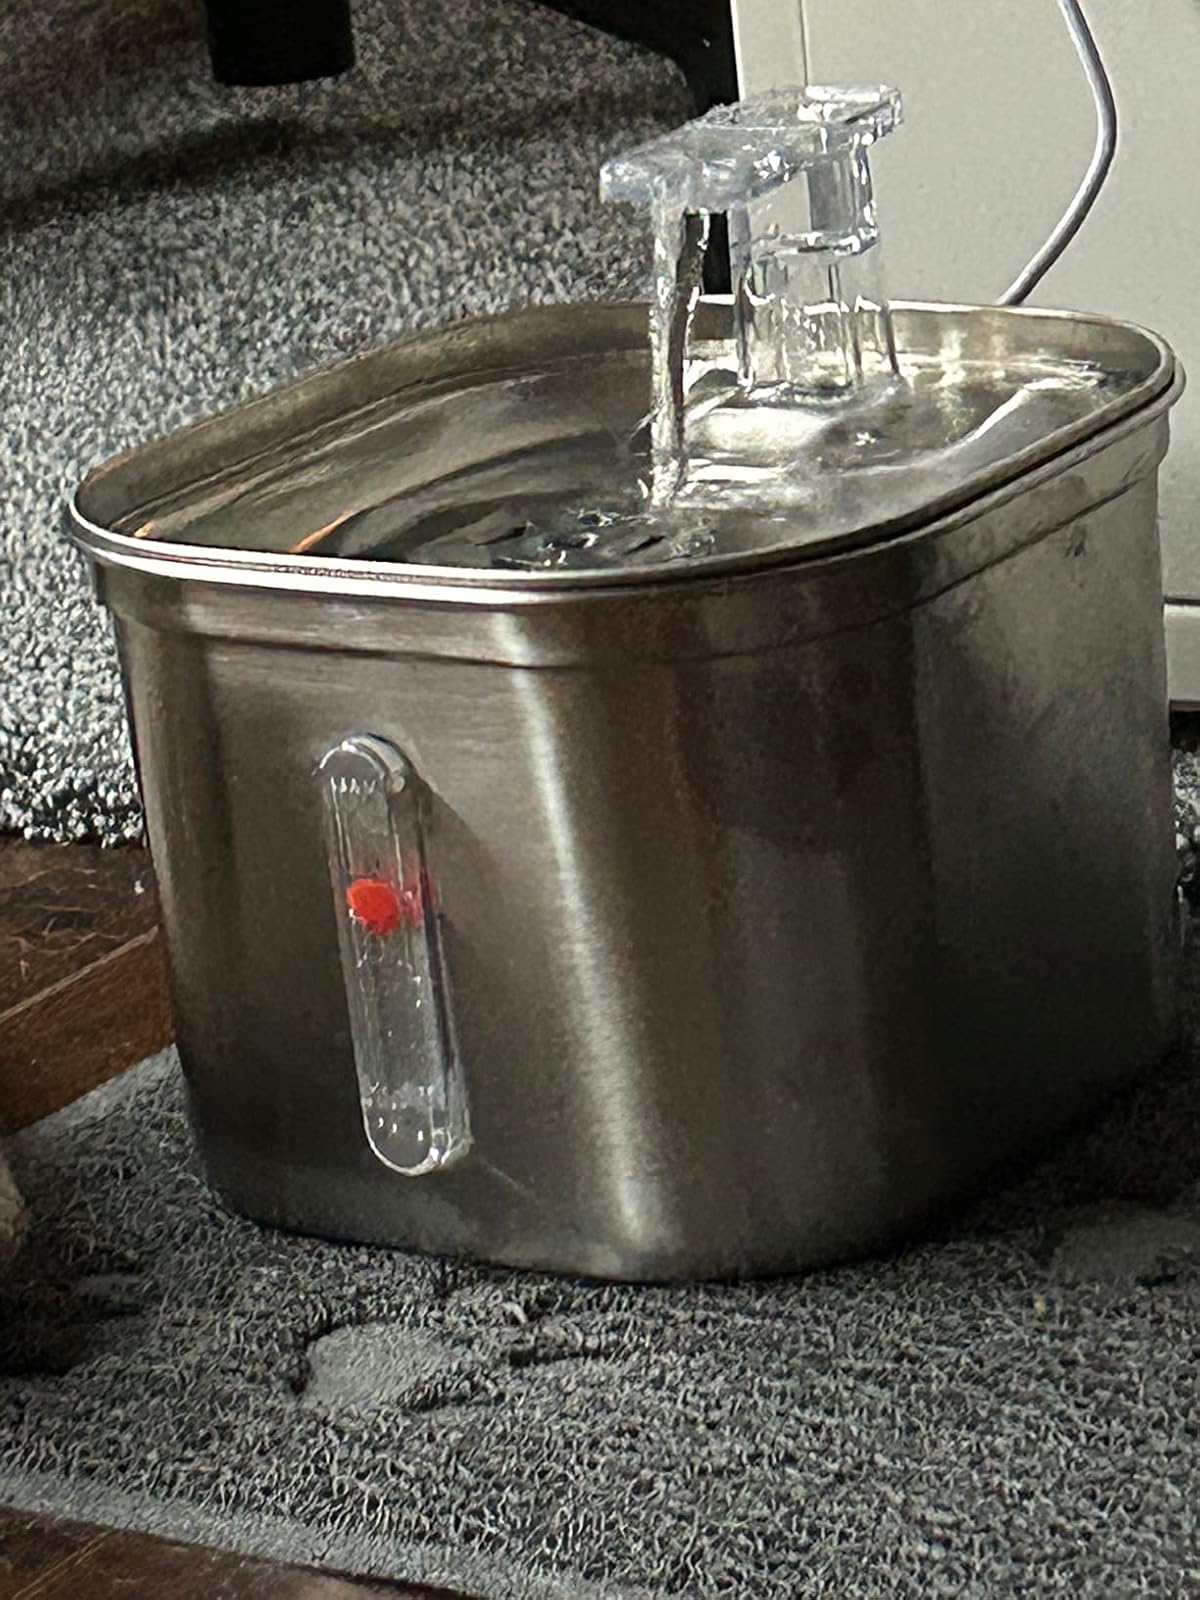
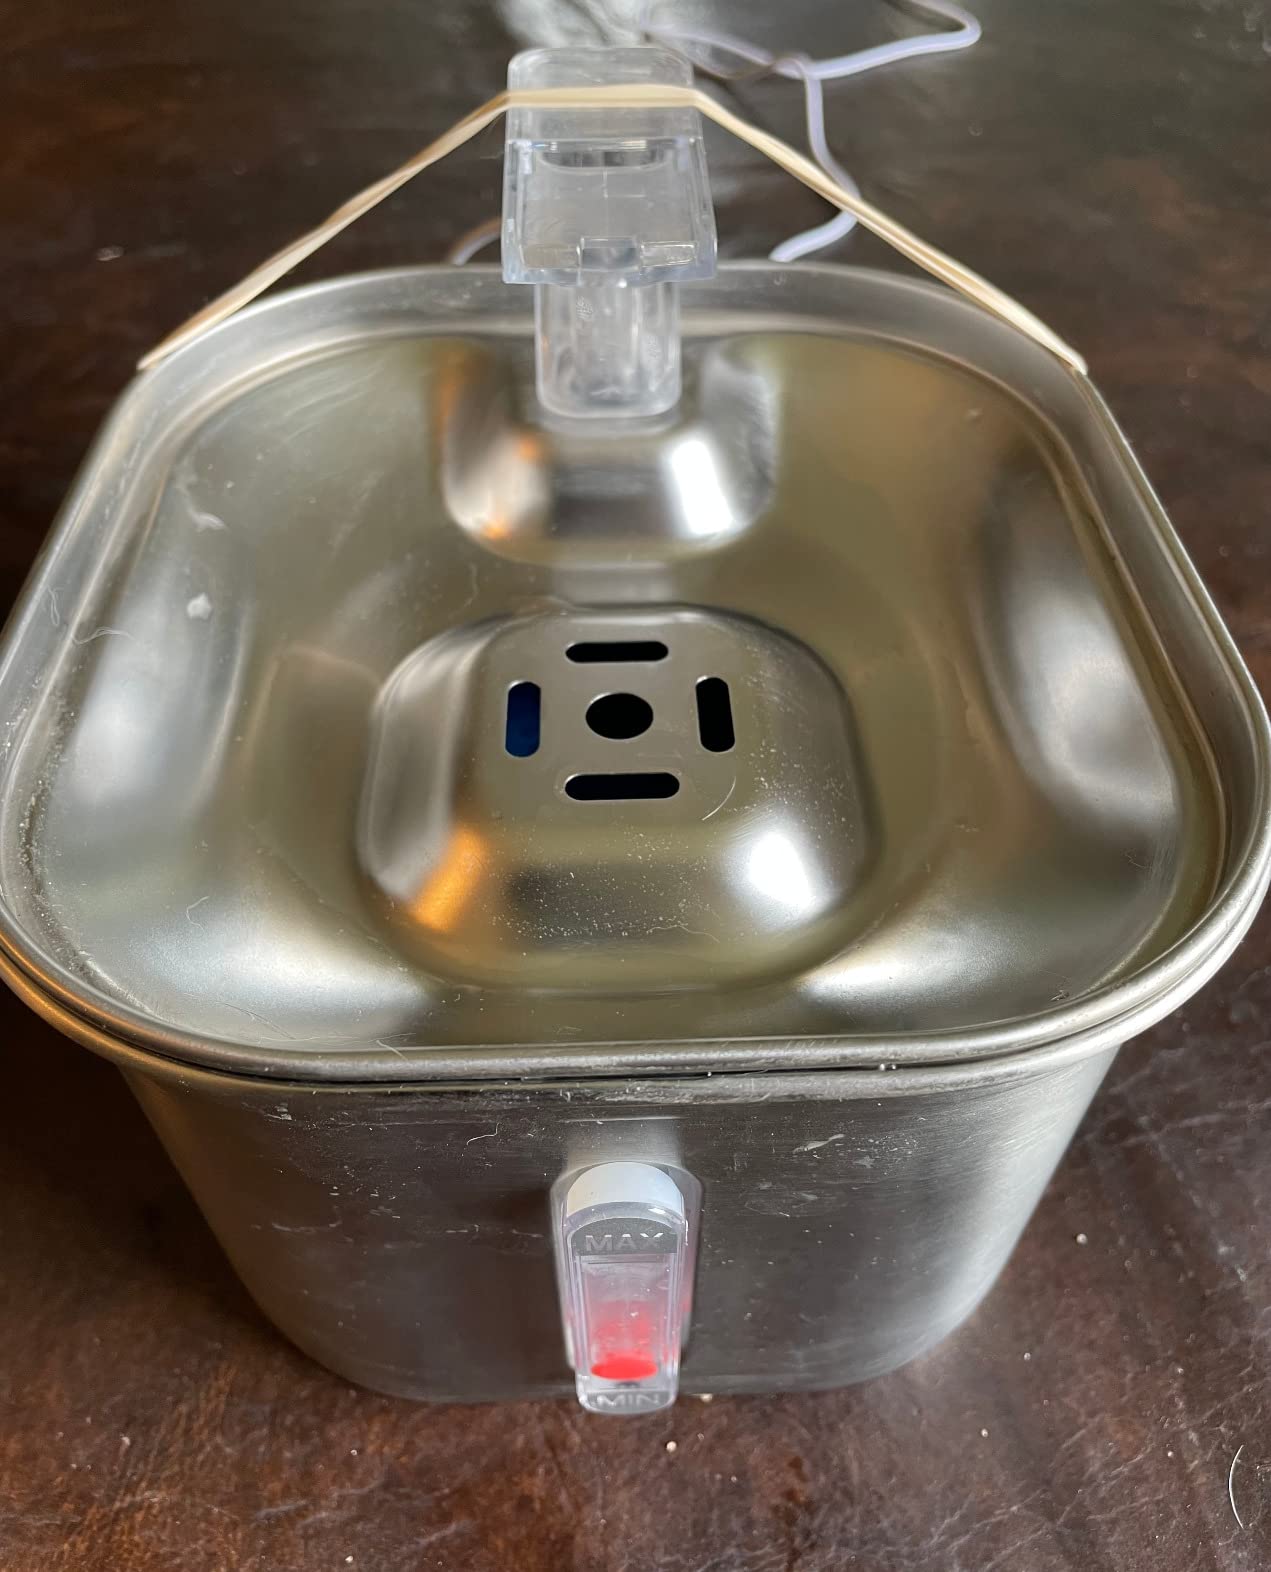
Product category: items_bowl
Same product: yes